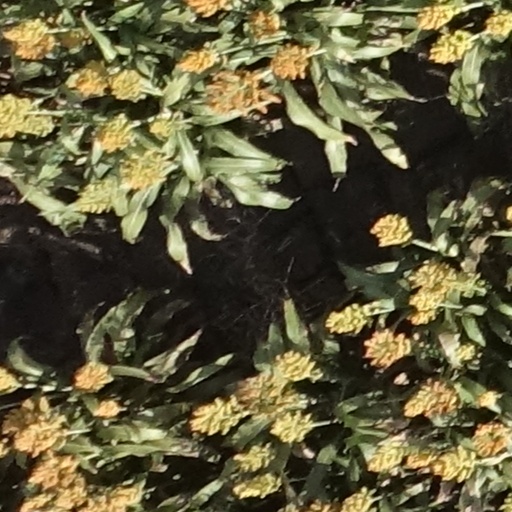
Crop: sorghum